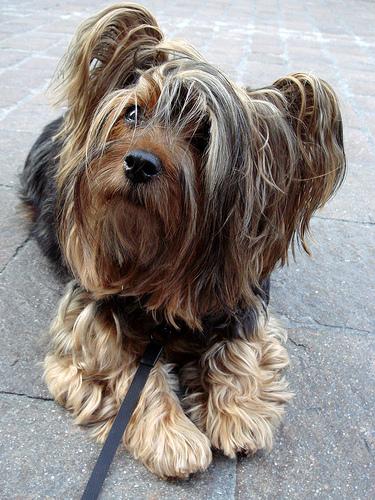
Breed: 231-n000081-silky_terrier